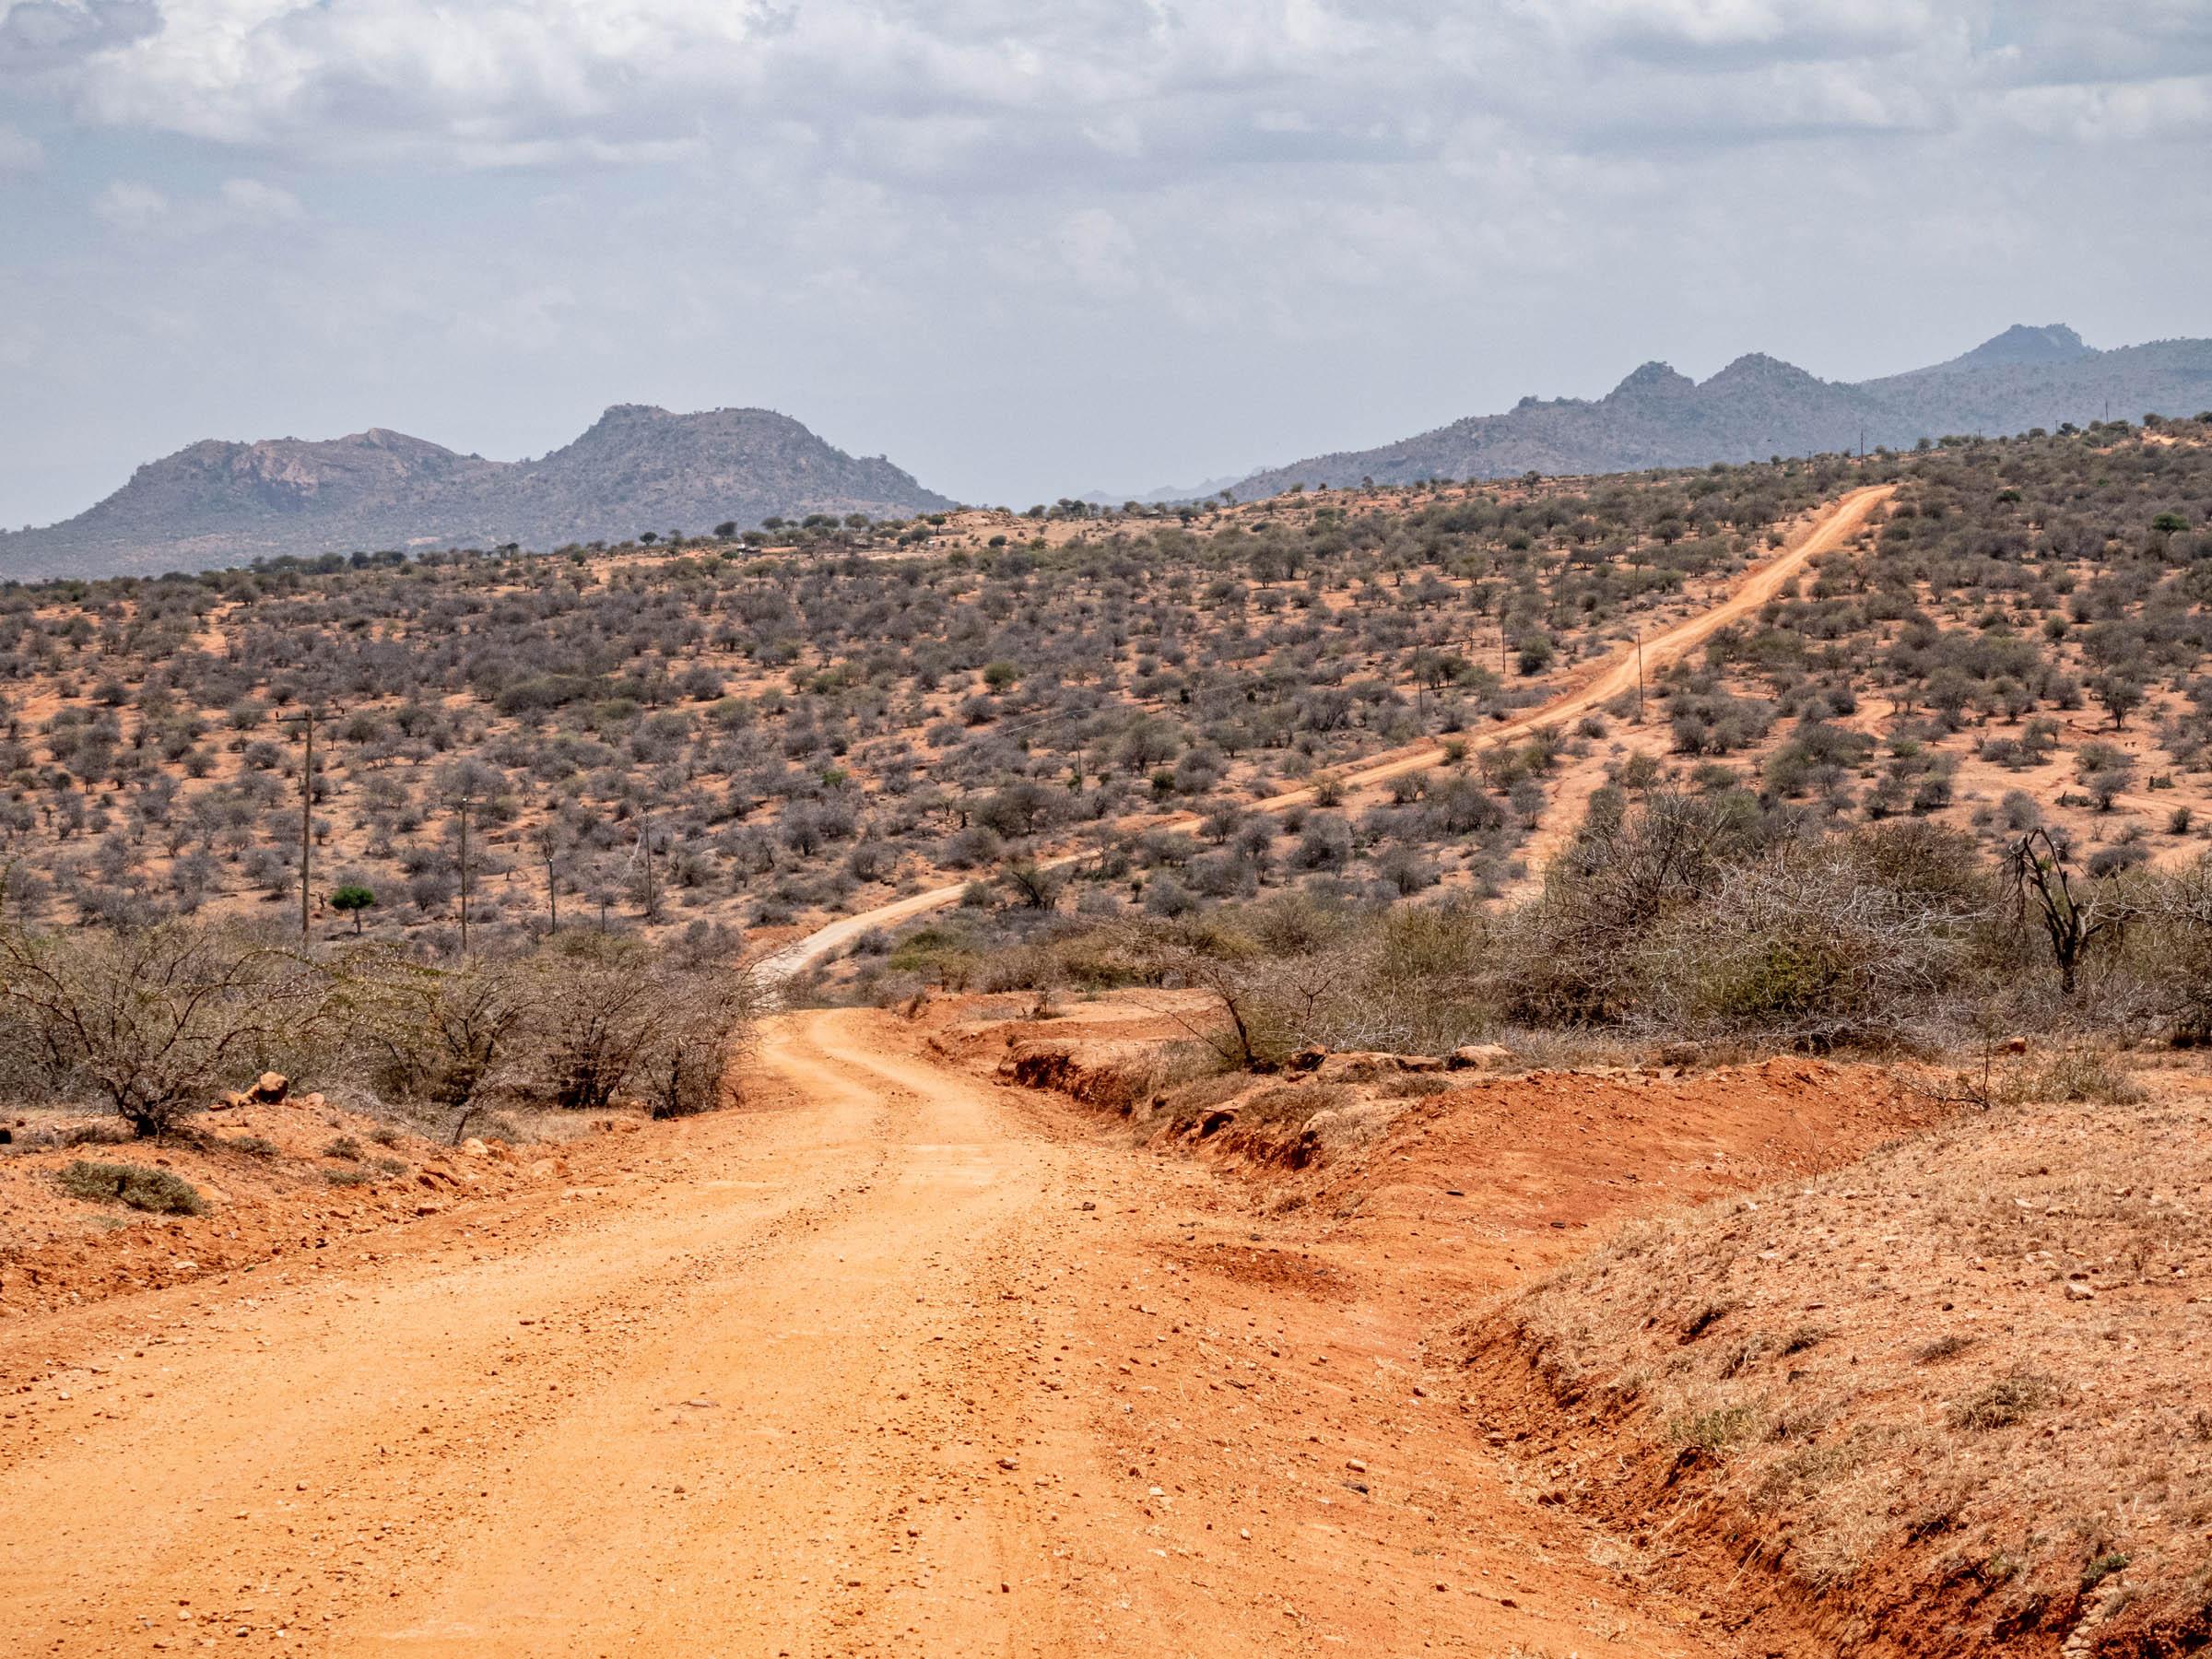
Eneo kubwa la wazi lenye ardhi lenye mabonde na milima iliyo na uoto wa asili, kama vichaka na miti iliyo sambaa na kutengeneza. madhari kwajili ya hifadhi ya wanyama pori.